Cottisford

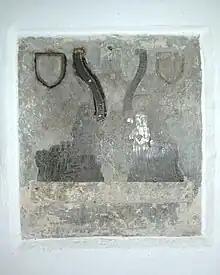
Monumental brass in St Mary's commemorating James Samewell and his wife, "circa" 1500

It has been suggested that parts of the Church of England parish church of Saint Mary the Virgin may be Saxon. It has proportions like those of a Saxon church: long and narrow, and taller than it is wide. The quoins at all four corners of the building are a puzzle. On the one hand they are a mixture of long flat slabs and tall narrow blocks, like Saxon quoins in many other buildings. On the other hand, the quoins are not laid in the strict long-and-short alternation diagnostic of Saxon work.